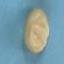
Maize quality: Good